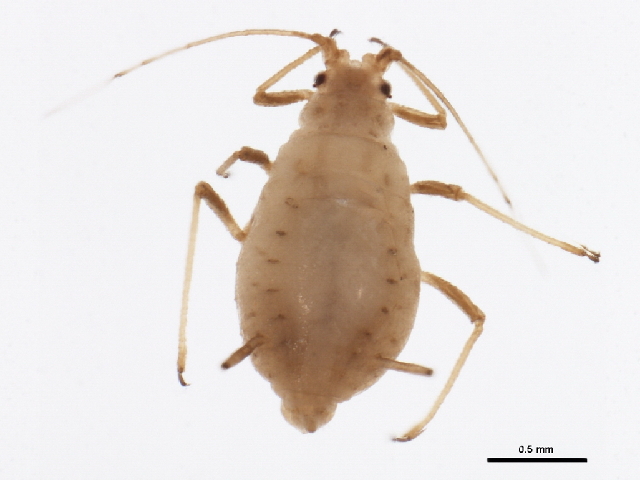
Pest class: green_peach_aphid